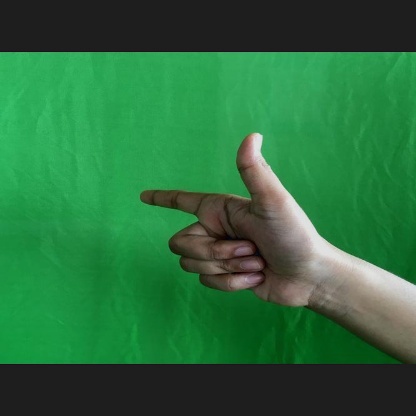
Mudra: Chandrakala